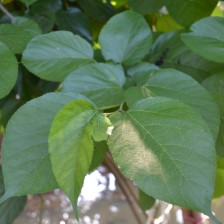
Variety: TaiwanMeacho